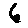
Label: 6